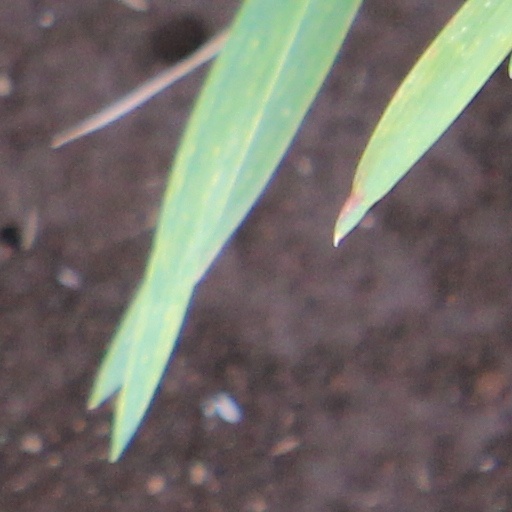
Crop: wheat